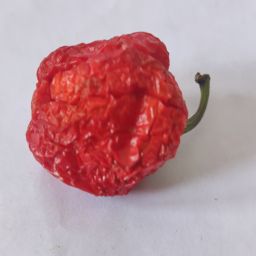
Crop: Bell Pepper
Quality: Dried